Henry Home-Drummond

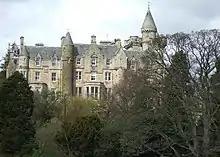
Blair Drummond House

Henry Home-Drummond (28 July 1783 – 12 September 1867) was a Scottish advocate, landowner, agricultural improver, and politician.